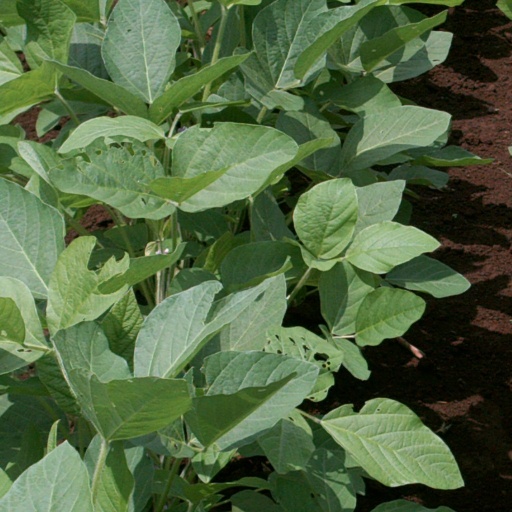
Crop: soybean